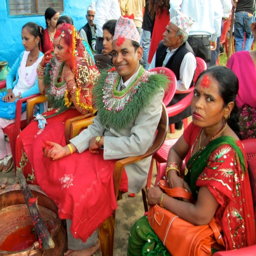
wedding day ; the bride and groom wait for the next string of rituals .